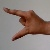
The image shows a hand gesture representing the letter 'Z' in Indian Sign Language.